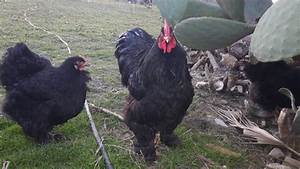
Label: gallina